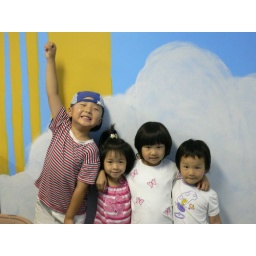
It's rather nice with them standing in front of the cloud background =D